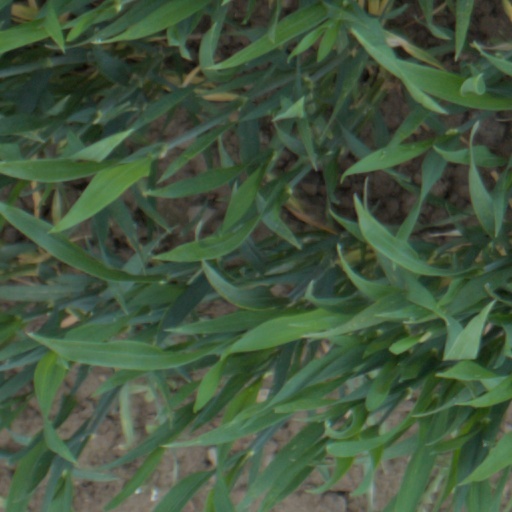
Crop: wheat